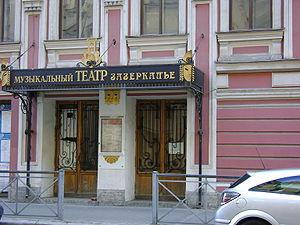
La rue Rubinstein est une rue du centre historique de Saint-Pétersbourg qui démarre à la perspective Nevsky et se termine à la perspective Zagorodny. Elle s'appelait avant 1929 la rue Troïtskaïa. Les stations de métro les plus proches sont Vladimirskaïa et Dostoïevskaïa.